Multiracial people

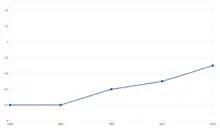
Canada Census Multiple Visible Minority 1996 – 2016

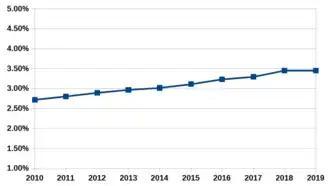
US Census reporting of Two or Mixed Races 2010 – 2019

Mixed-race Canadians in 2006 officially totaled 1.5% of the population, up from 1.2% in 2001. The official mixed-race population grew by 25% since the previous census. Of these, the most frequent combinations were "multiple visible minorities" (for example, people of mixed black and South Asian heritage form the majority, specifically in Toronto), followed closely by "white-black", "white-Chinese", "white-Arab" and many other smaller mixes.